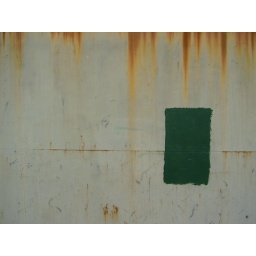
A solitary green patch in the gray